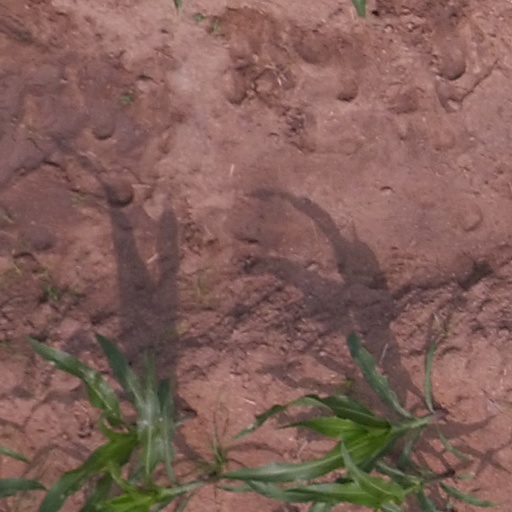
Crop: maize; corn